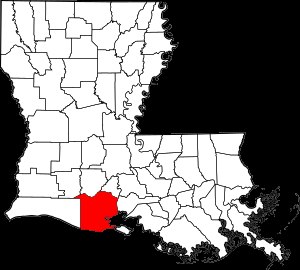
Vermilion Parish
Kort over Louisiana, hvor Vermilion Parish er markeret med rødt
Vermilion Parish er et county i den amerikanske delstat Louisiana. Området ligger i den sydvestlige del af staten, og det grænser op mod Acadia Parish i nord, Lafayette Parish i nordøst, Iberia Parish i øst, Cameron Parish i vest, Jefferson Davis Parish i nordvest og mod den Mexicanske Golf i syd.